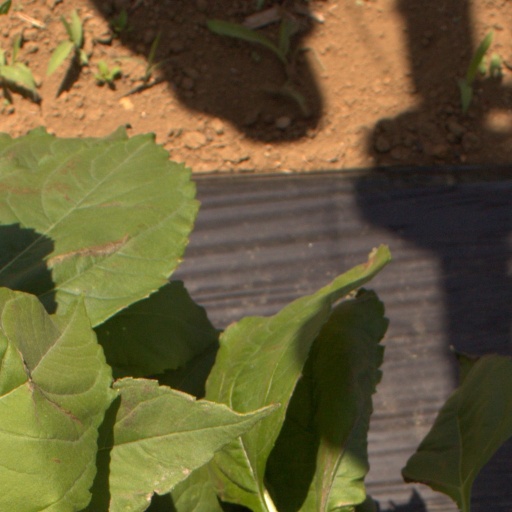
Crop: Jerusalem artichoke